Eugenia Kalnay

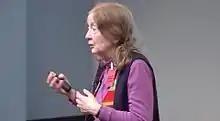
Kalnay in 2015

Eugenia Enriqueta Kalnay (1 October 1942 – 13 August 2024) was an Argentine meteorologist and a Distinguished University Professor of Atmospheric and Oceanic Science, which is part of the University of Maryland College of Computer, Mathematical, and Natural Sciences at the University of Maryland, College Park in the United States.